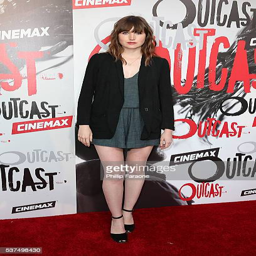
film costumer designer attends the premiere